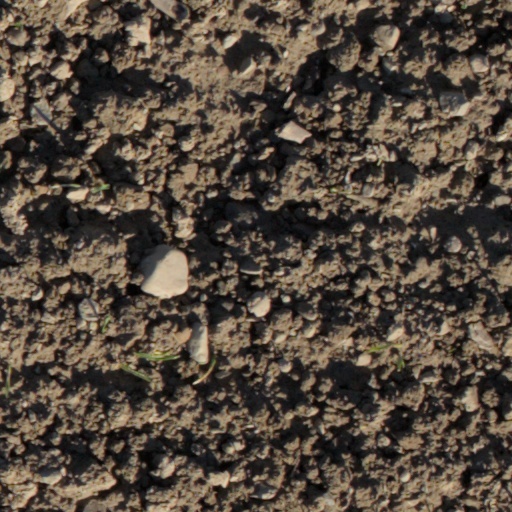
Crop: wheat